Paul Tibbets

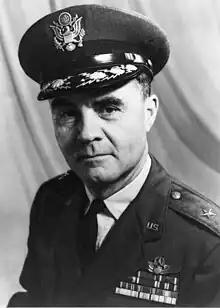
Tibbets,

Paul Warfield Tibbets Jr. (23 February 1915 – 1 November 2007) was a brigadier general in the United States Air Force. He is best known as the aircraft captain who flew the B-29 Superfortress known as the "Enola Gay" (named after his mother) when it dropped a Little Boy, the first of two atomic bombs used in warfare, on the Japanese city of Hiroshima.